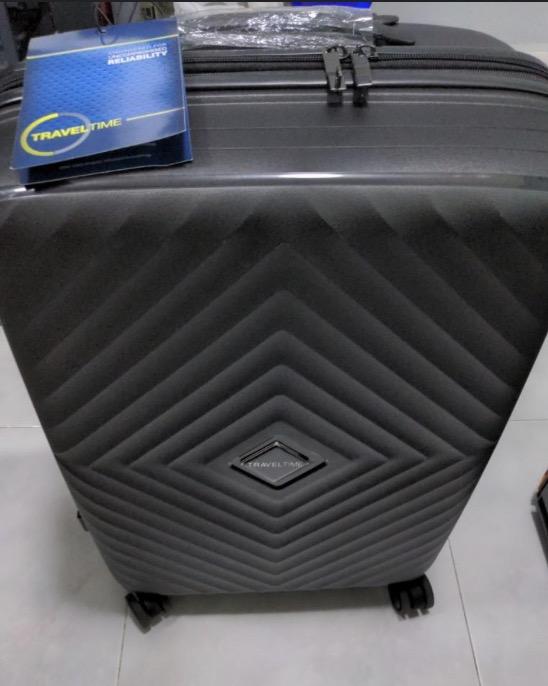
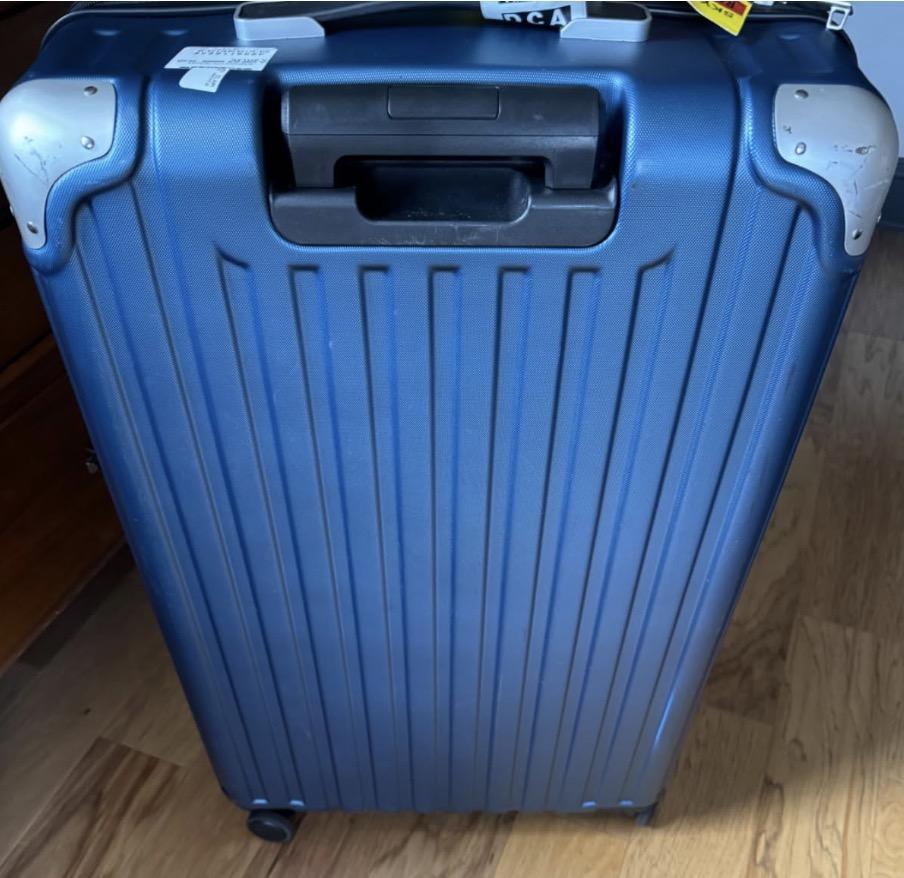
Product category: items_tea
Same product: no